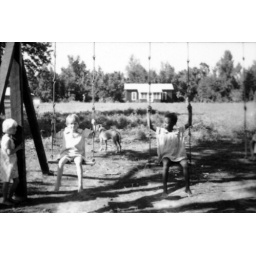
Children playing on swings at Delta Cooperative with a dog and house in the background